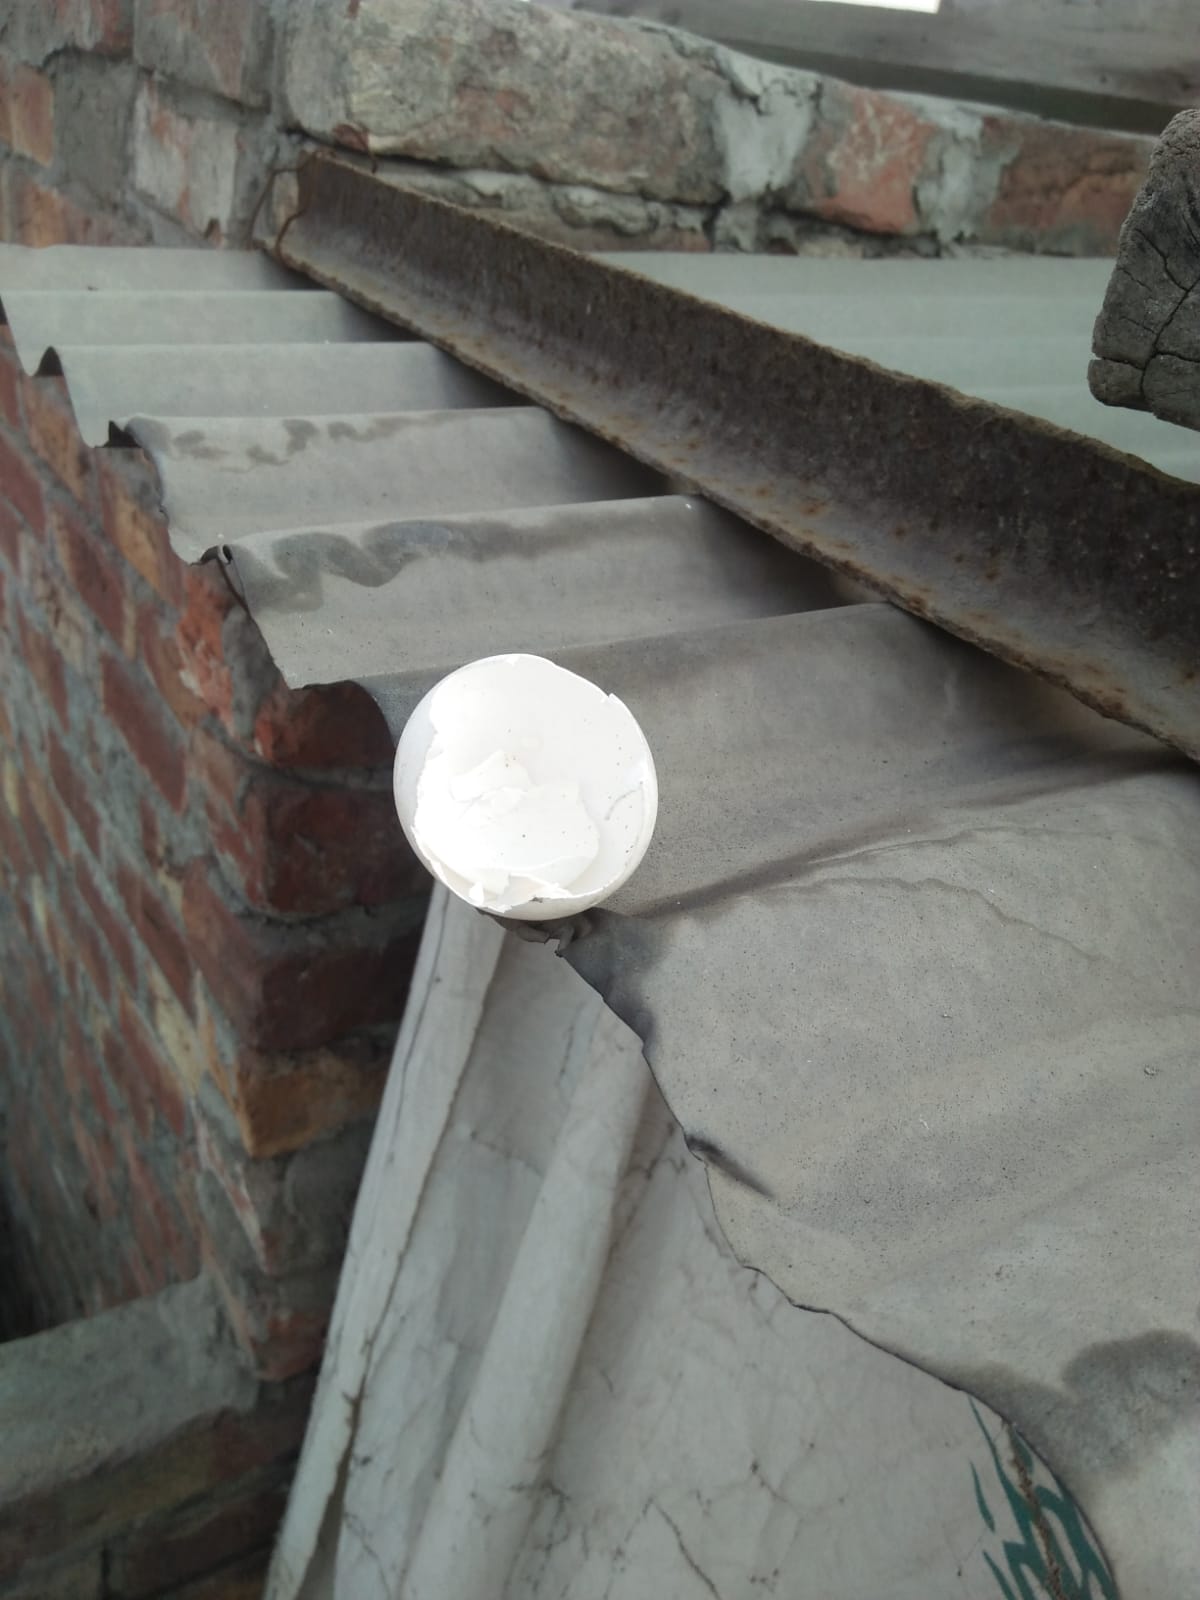
Label: eggshells